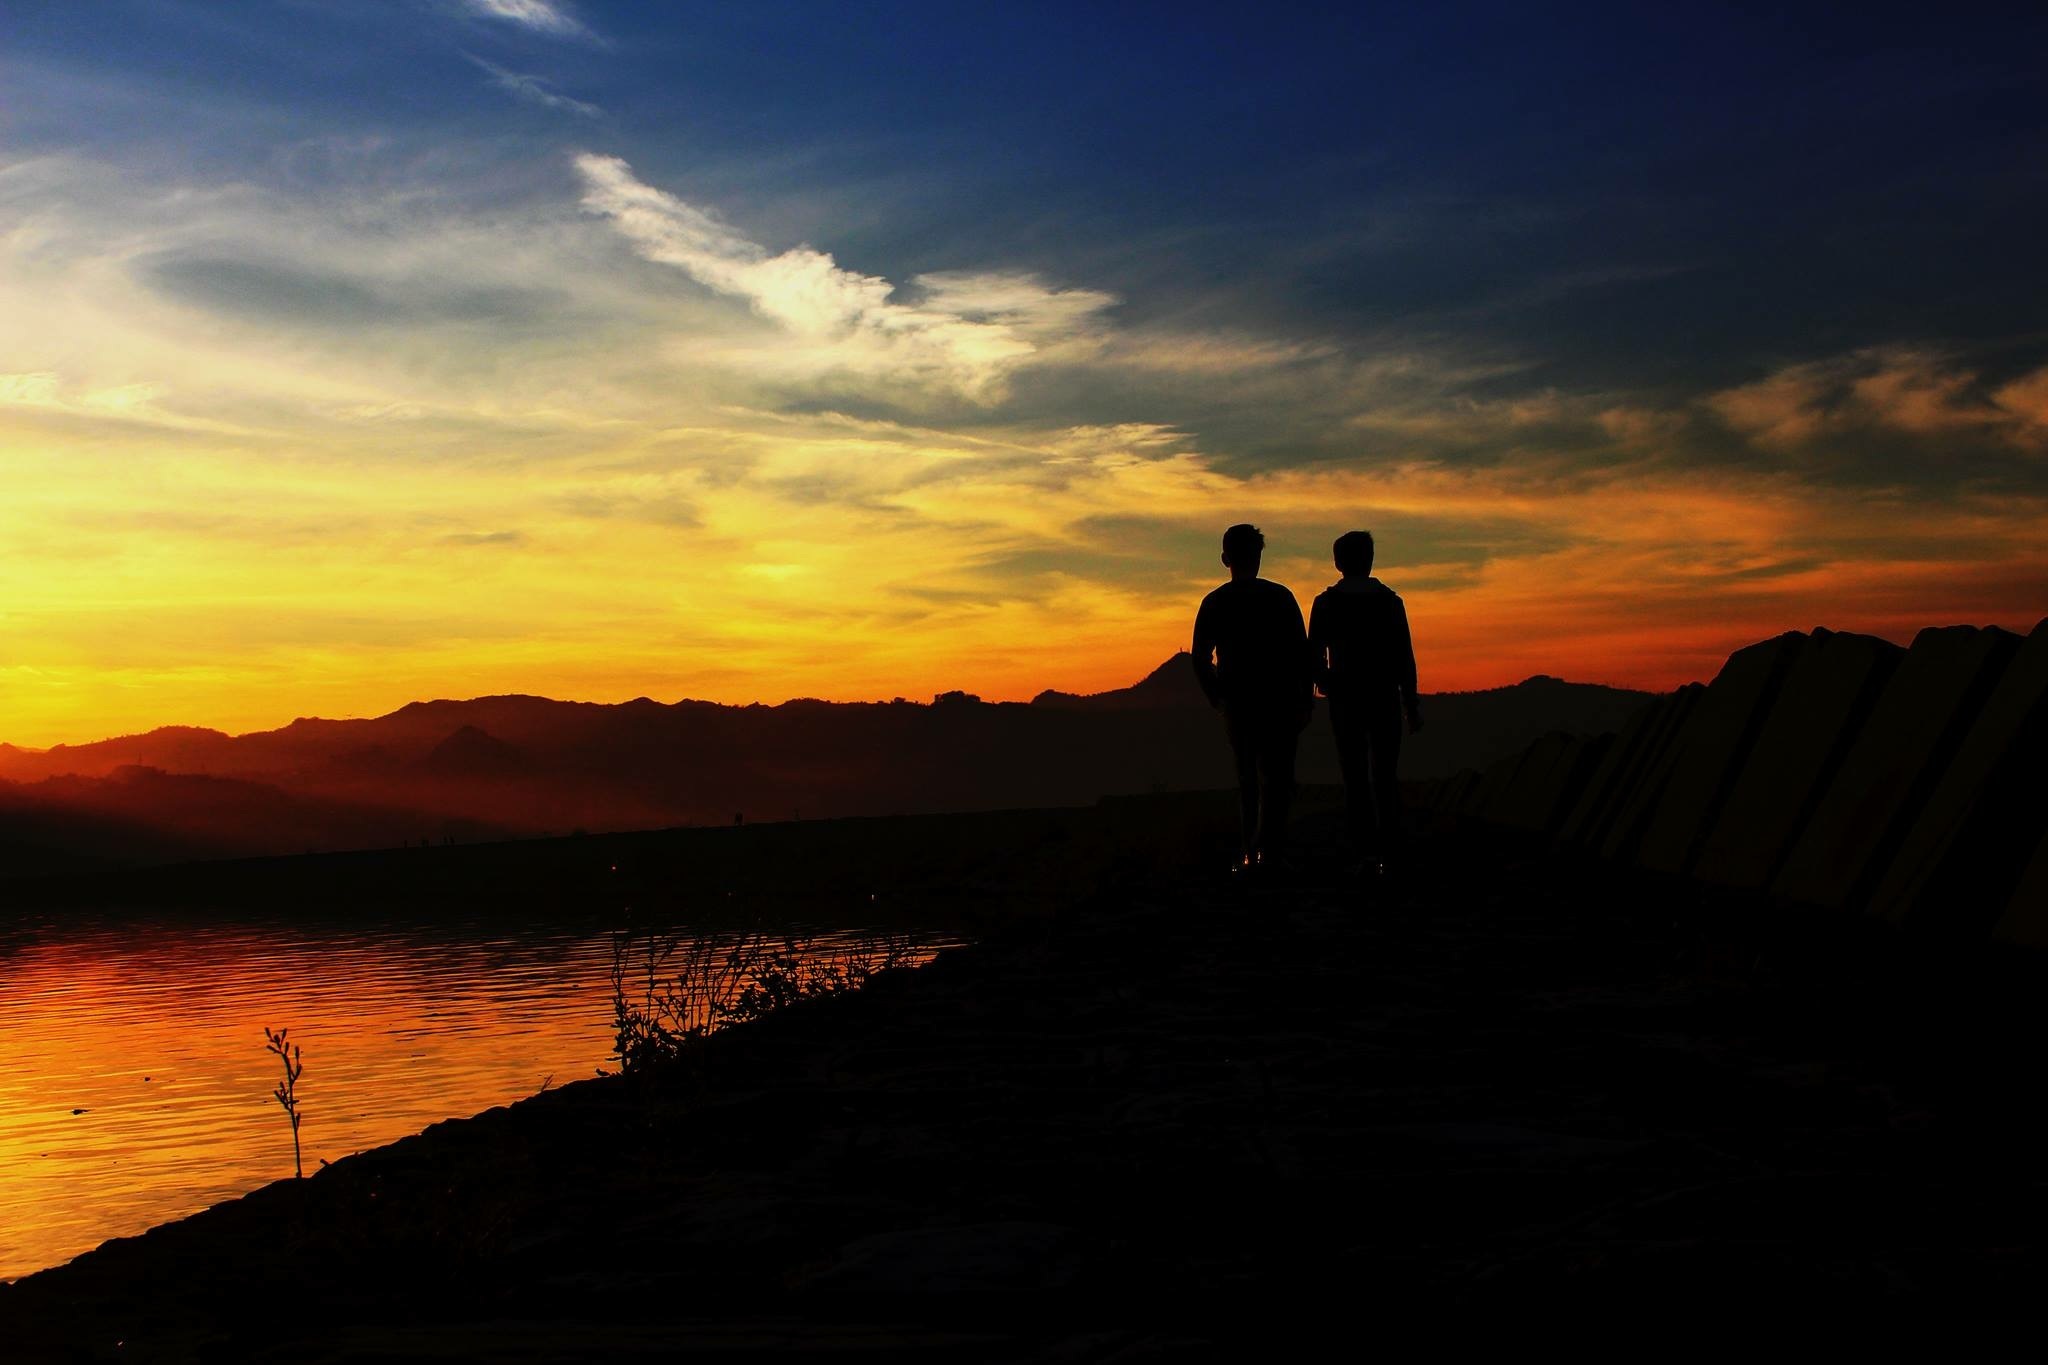
landscape, sea, coast, horizon, mountain, cloud, sky, sun, sunrise, sunset, sunlight, morning, dawn, dusk, evening, black, marine, afterglow